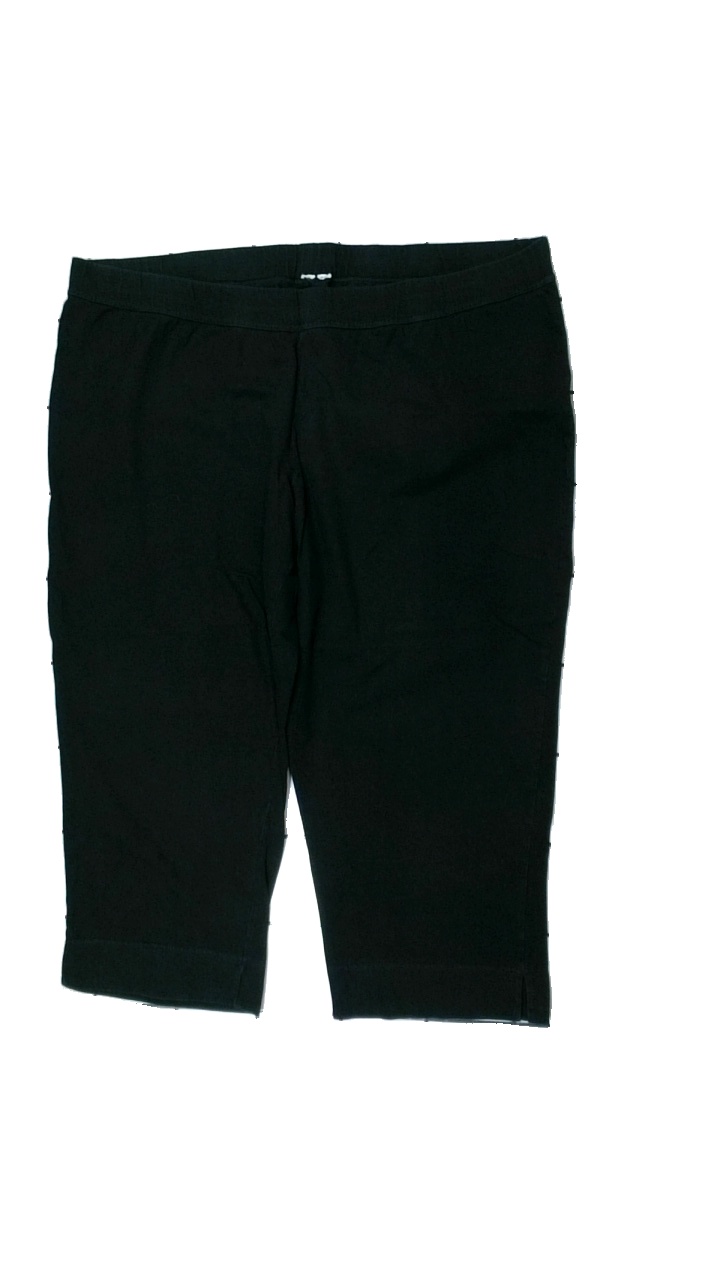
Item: Tights (Ladies)
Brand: Lindex
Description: korta tights
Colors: Black
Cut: Regular
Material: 100% bomull
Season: Summer
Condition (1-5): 2
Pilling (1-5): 3
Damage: urtvättat
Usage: Export
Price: <50